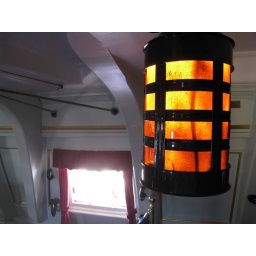
This picture shows a lamp and window in The Great Cabin at the rear of the upper deck of HMS Victory.